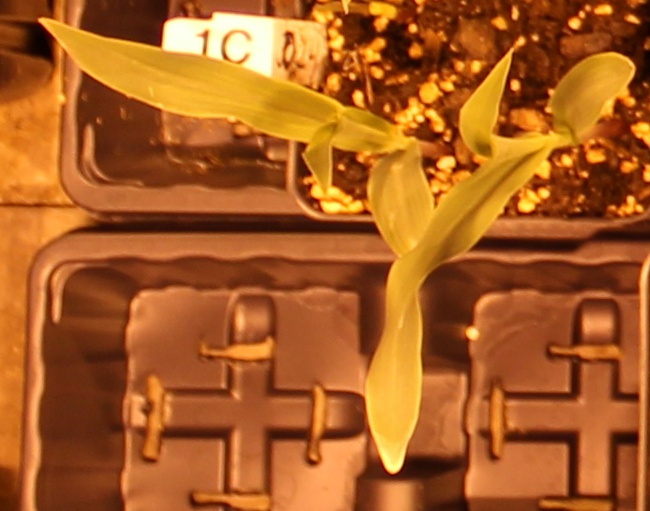
Label: Corn